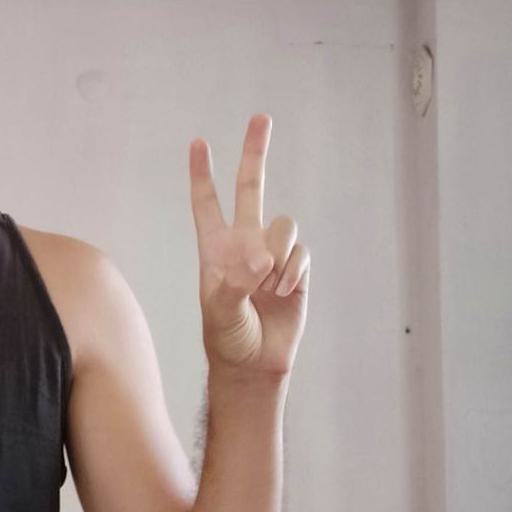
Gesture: peace